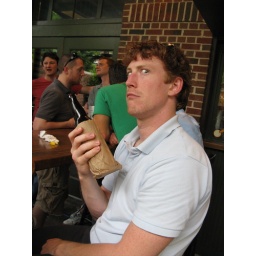
and very large beers in paper bags